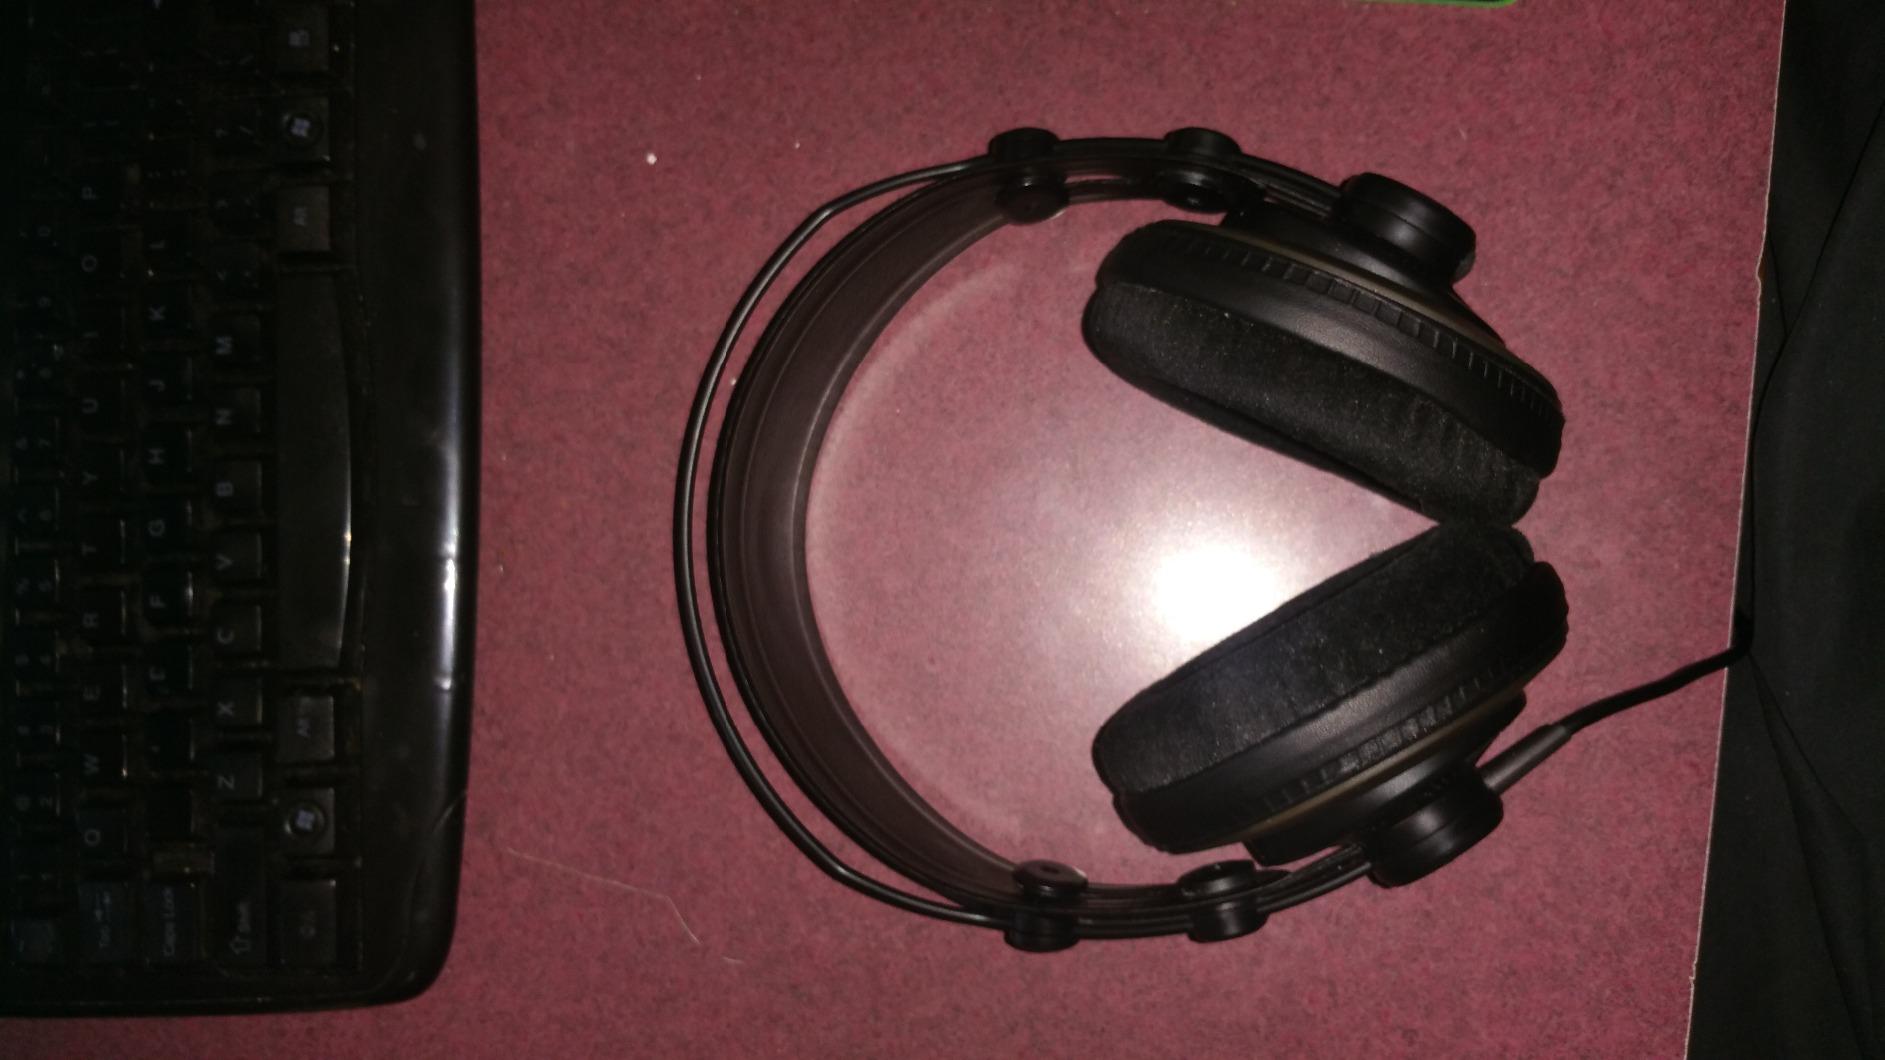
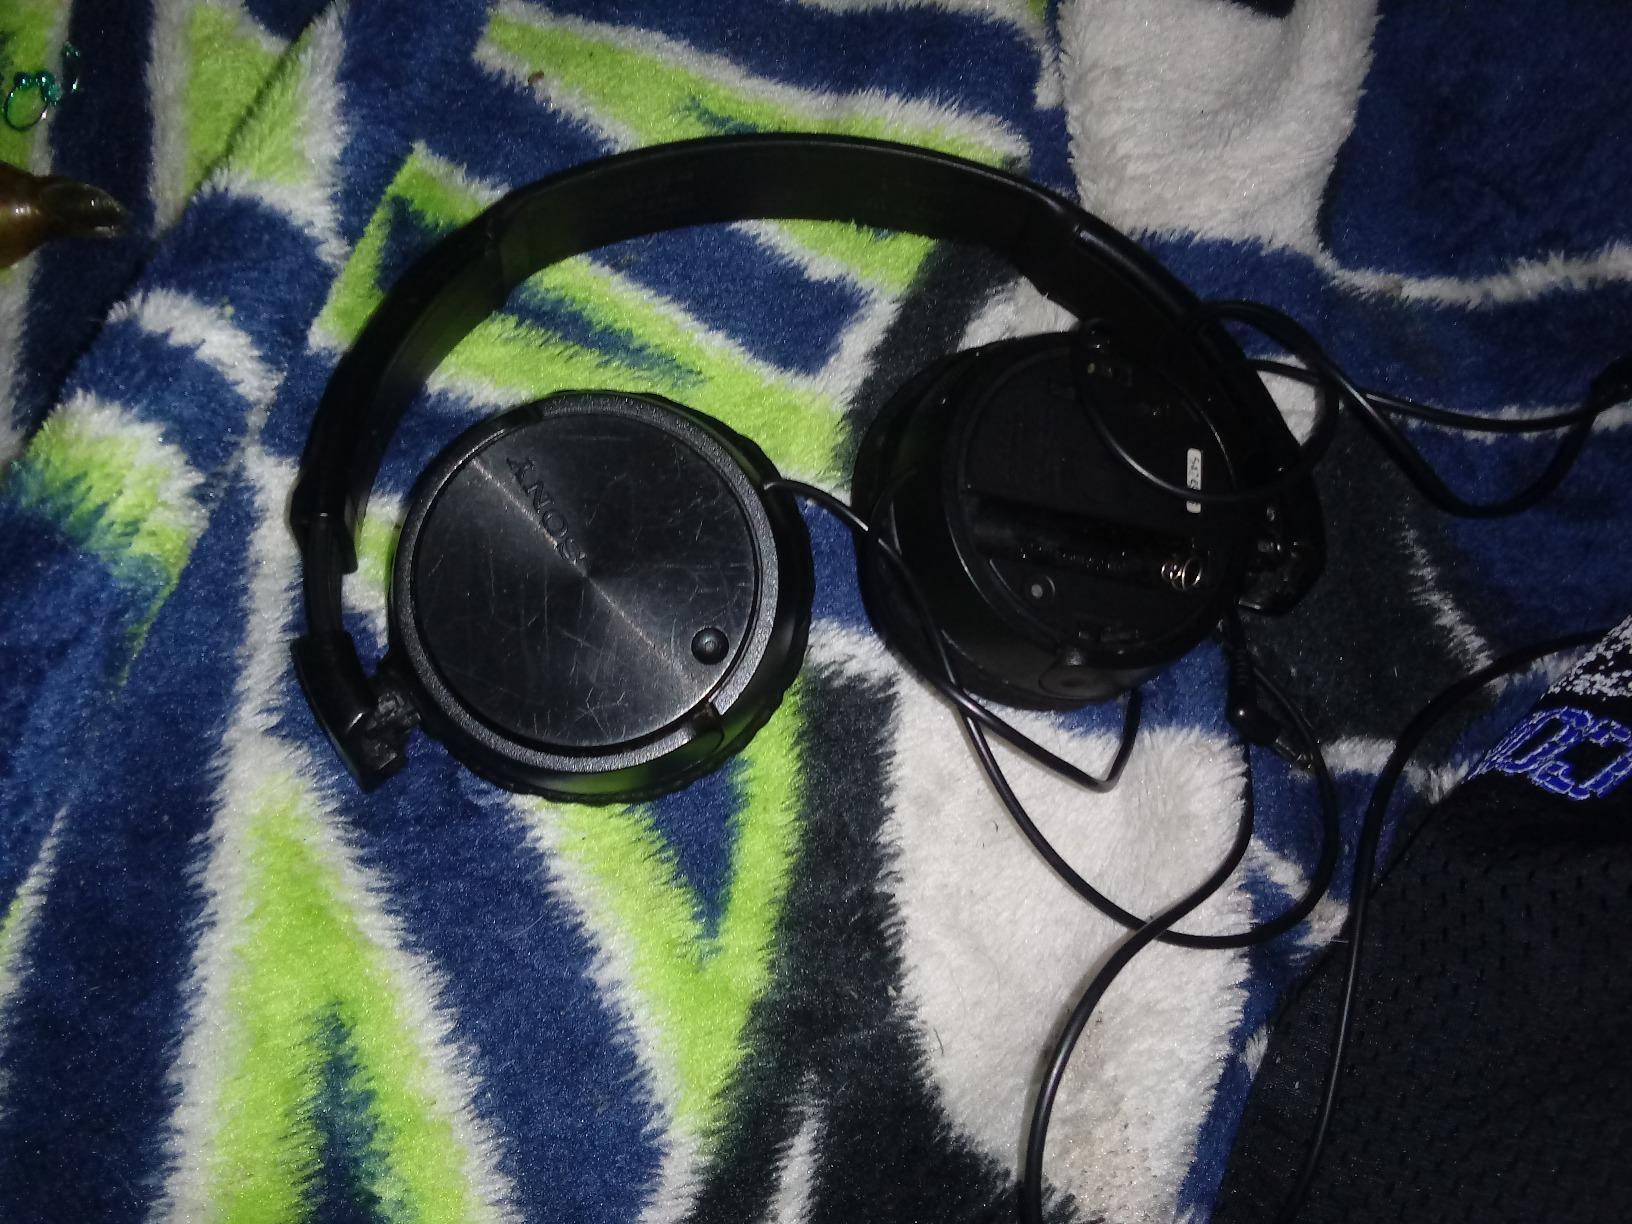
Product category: headphones
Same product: no